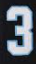
Number: 3